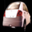
Label: automobile